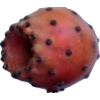
Label: cactus_fruit_red